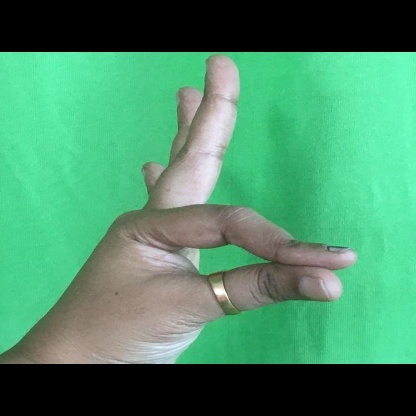
Mudra: Hamsasyam